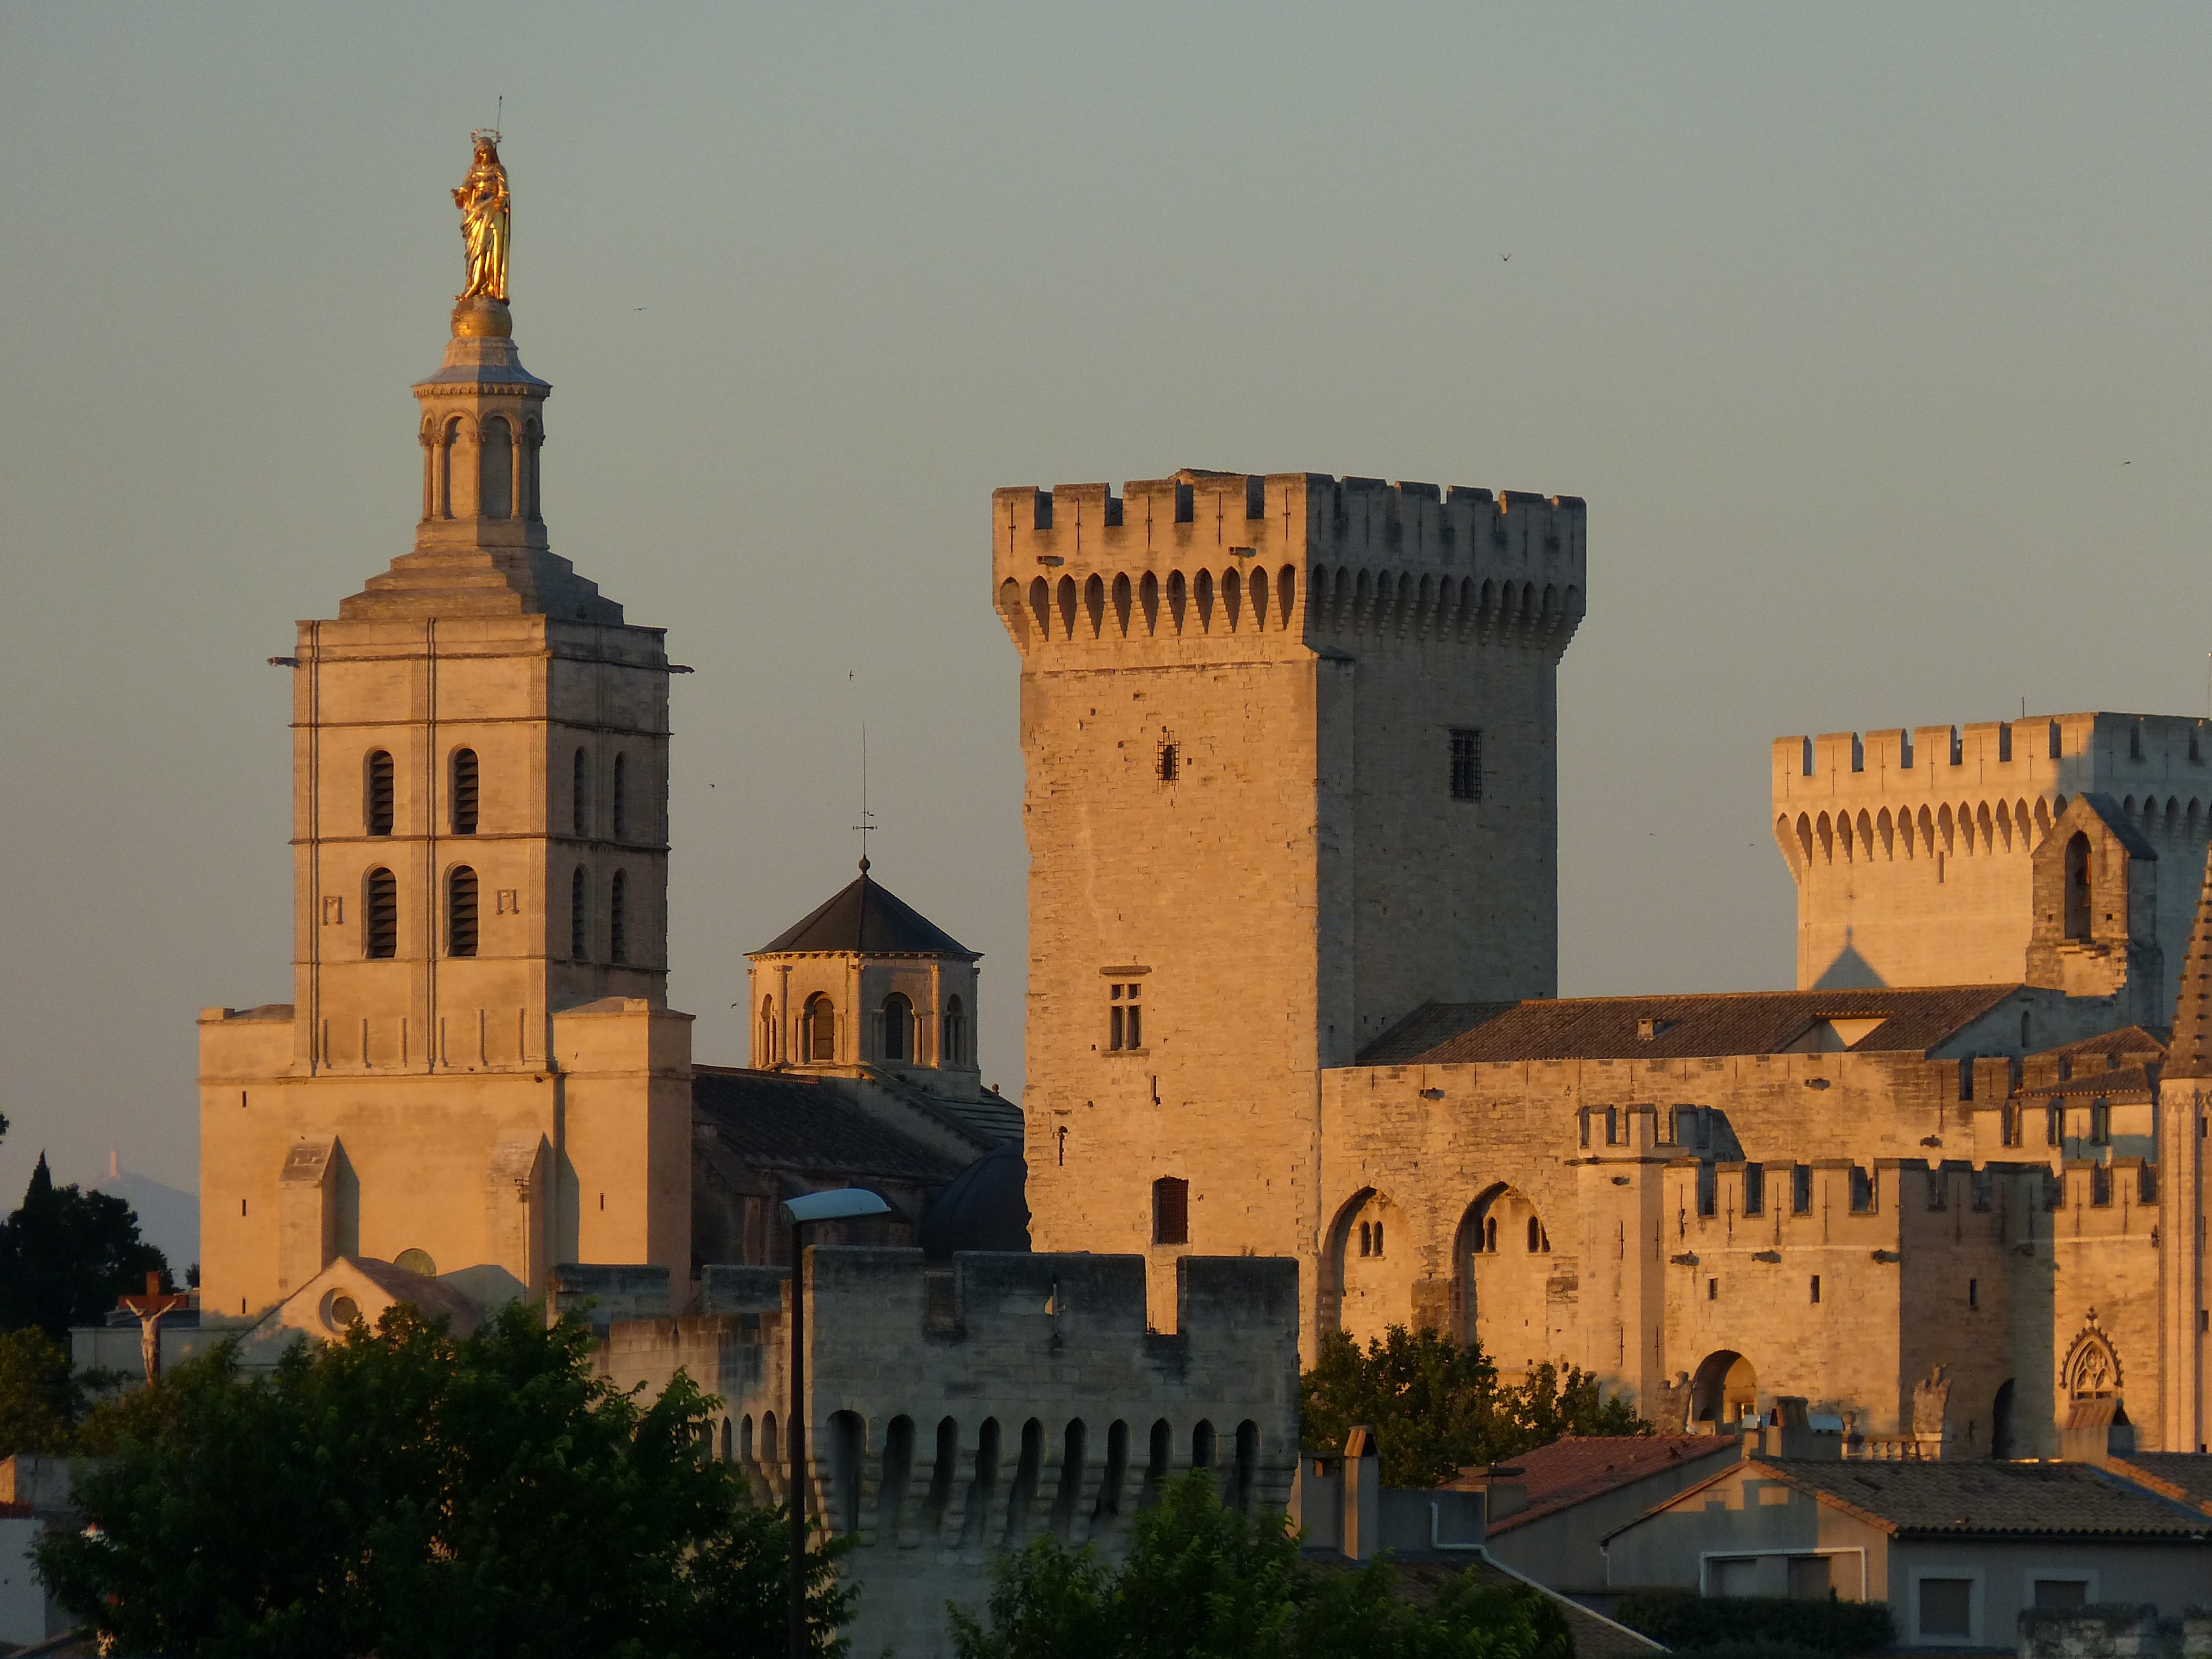
architecture, town, building, palace, france, evening, twilight, tower, landmark, cathedral, tourism, places of interest, fortress, provence, historically, avignon, south of france, palais des papes, ancient history